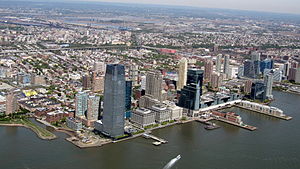
Jersey City (New Jersey)
Jersey City er en by i Hudson County i staten New Jersey, United States. Jersey City har 247.597 indbyggere, hvilket gør den til New Jerseys næststørste by efter Newark.